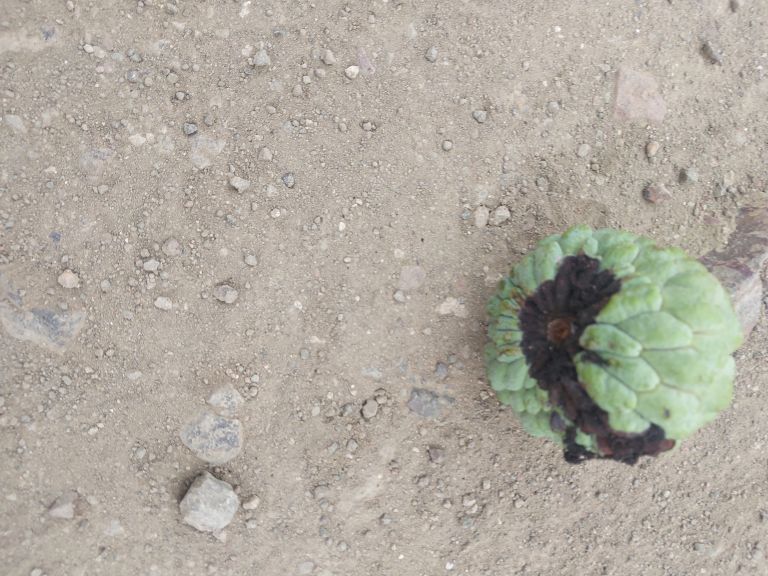
Disease label: Diplodia Rot